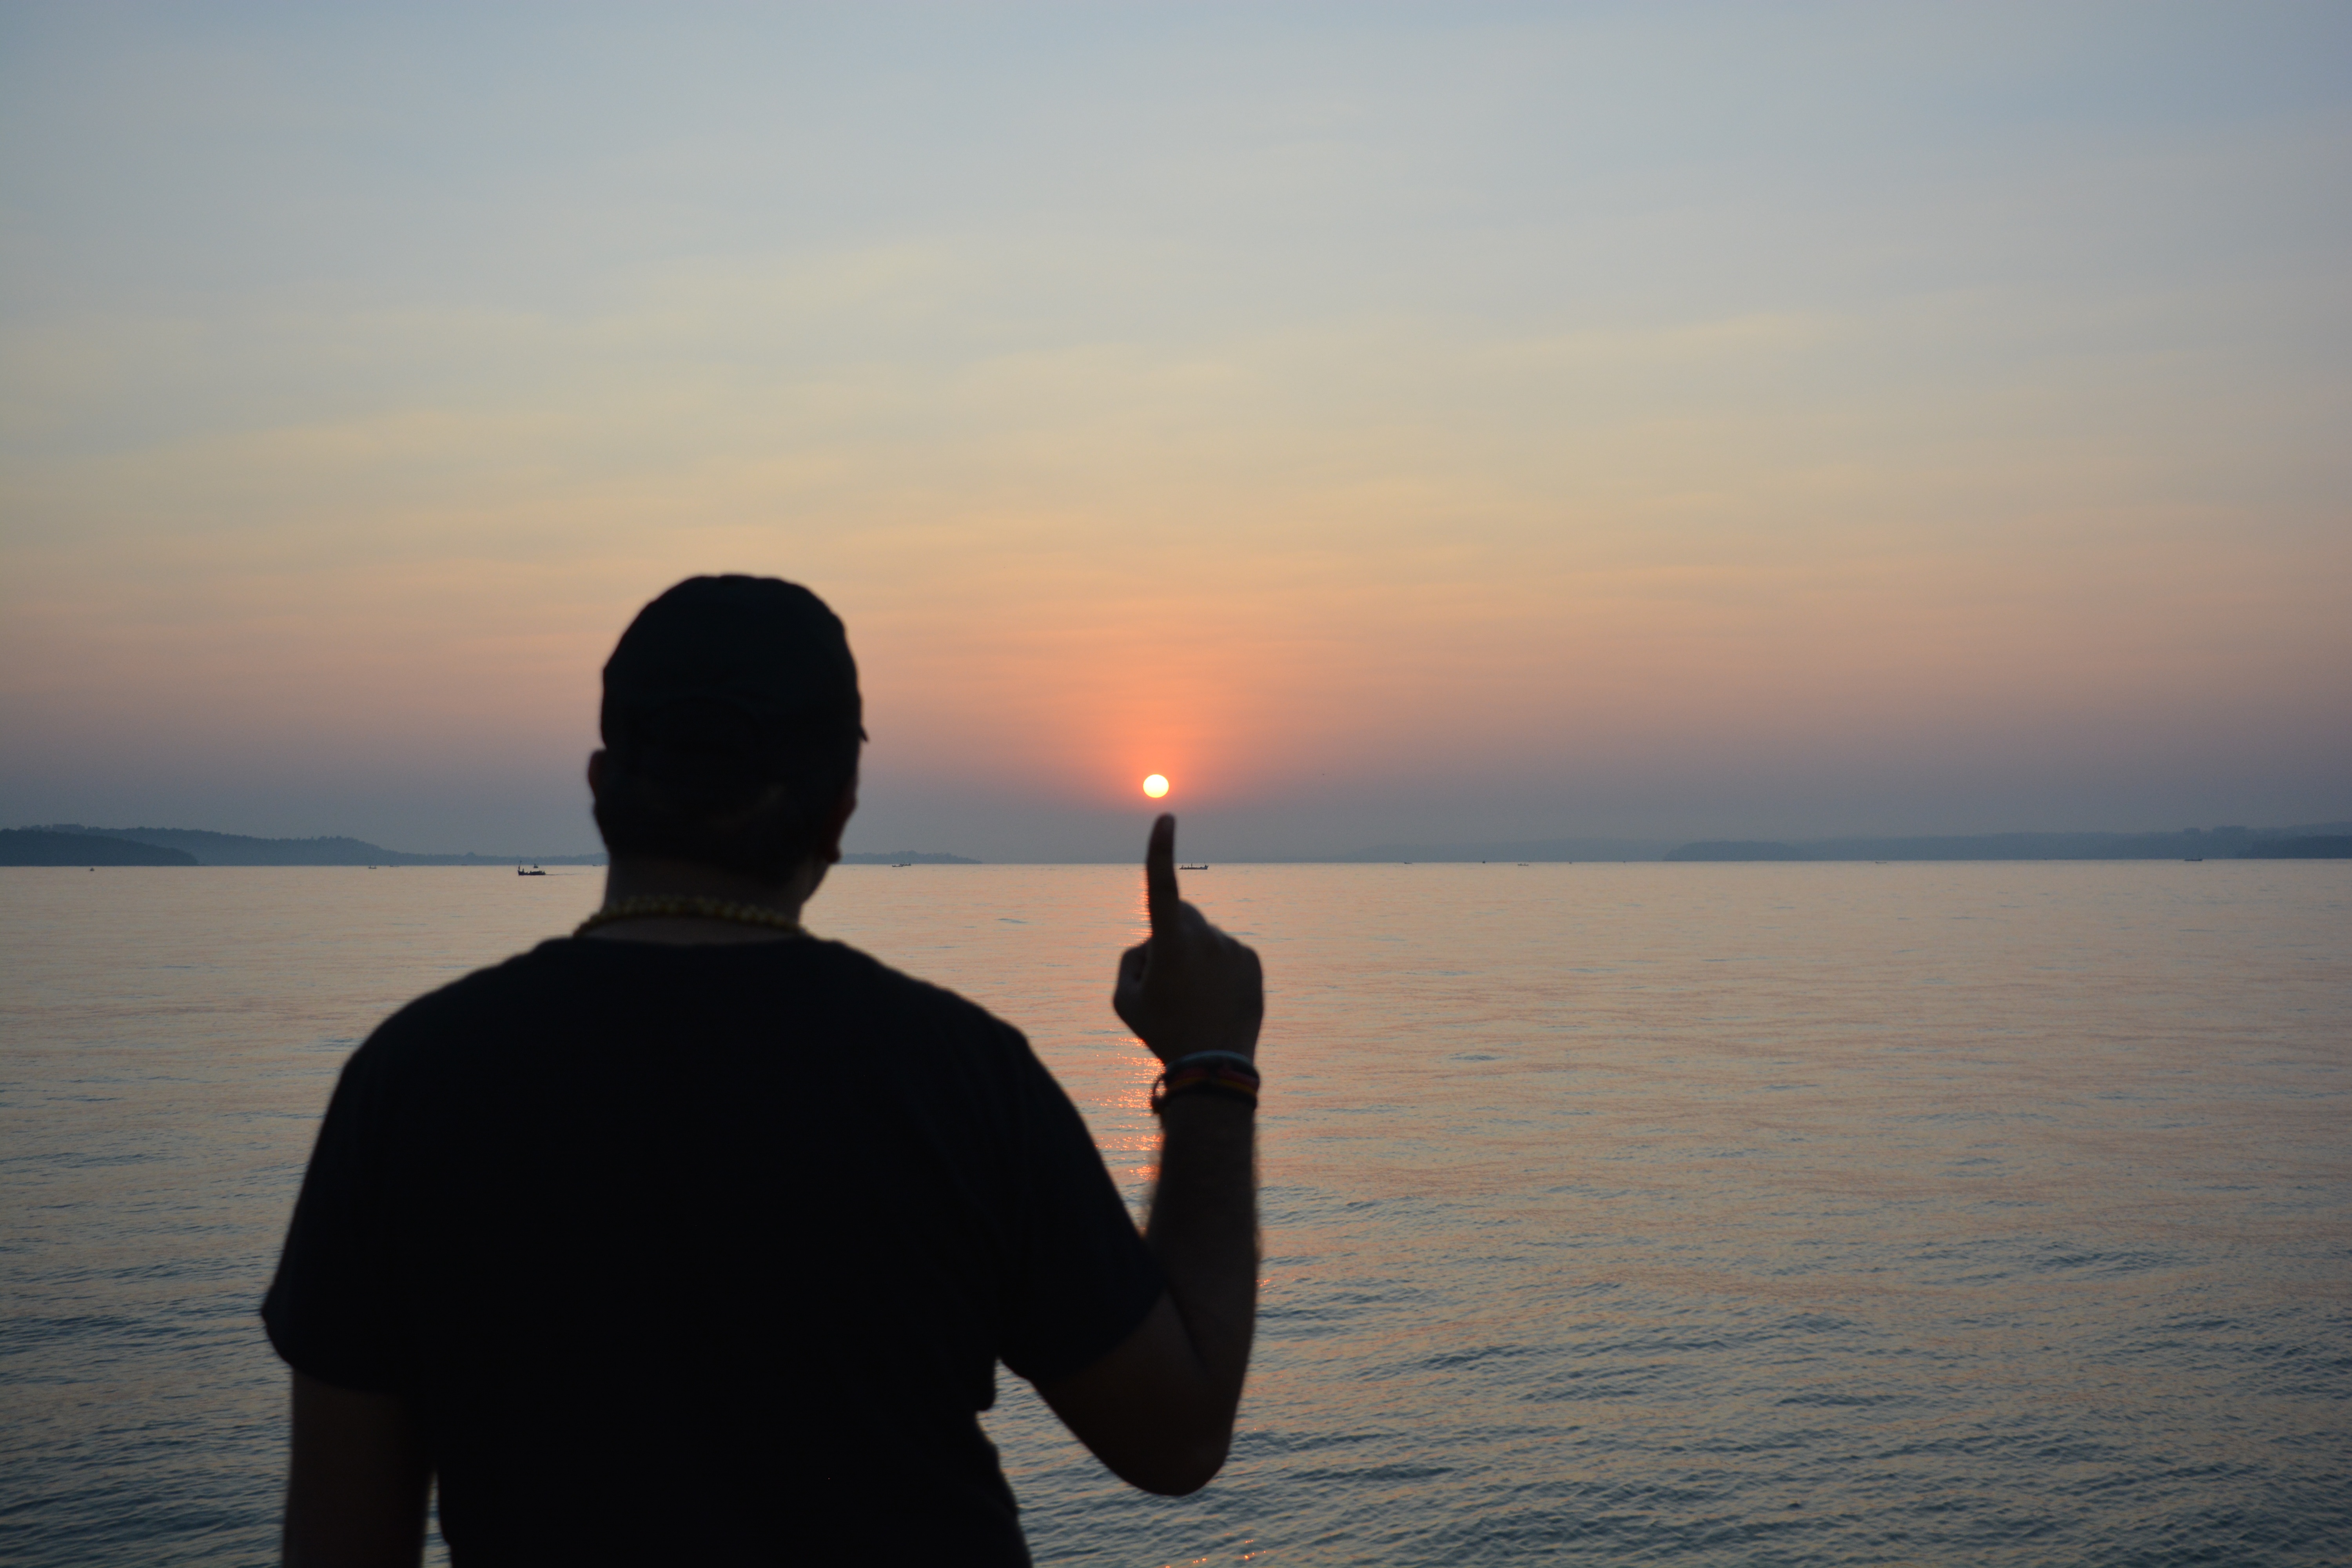
beach, sea, coast, ocean, horizon, sunrise, sunset, morning, dawn, dusk, evening, reflection, bay